Lauro Moscardini

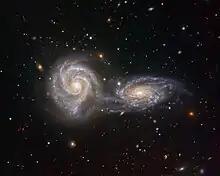
Two spiral galaxies are locked in a spellbinding, swirling dance in this image from the VIMOS instrument on ESO's Very Large Telescope (VLT). The two interacting galaxies — NGC 5426 and NGC 5427 — together form an intriguing astronomical object named Arp 271, the subject of this, the final image captured by VIMOS before it was decommissioned on 24 March 2018.

Lauro Moscardini owns one of the largest and most prized collections of papal postcards in Italy, and he is a renowned specialist in the field.